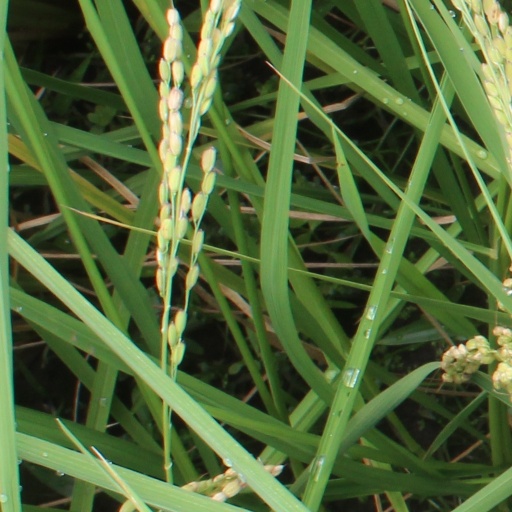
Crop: rice